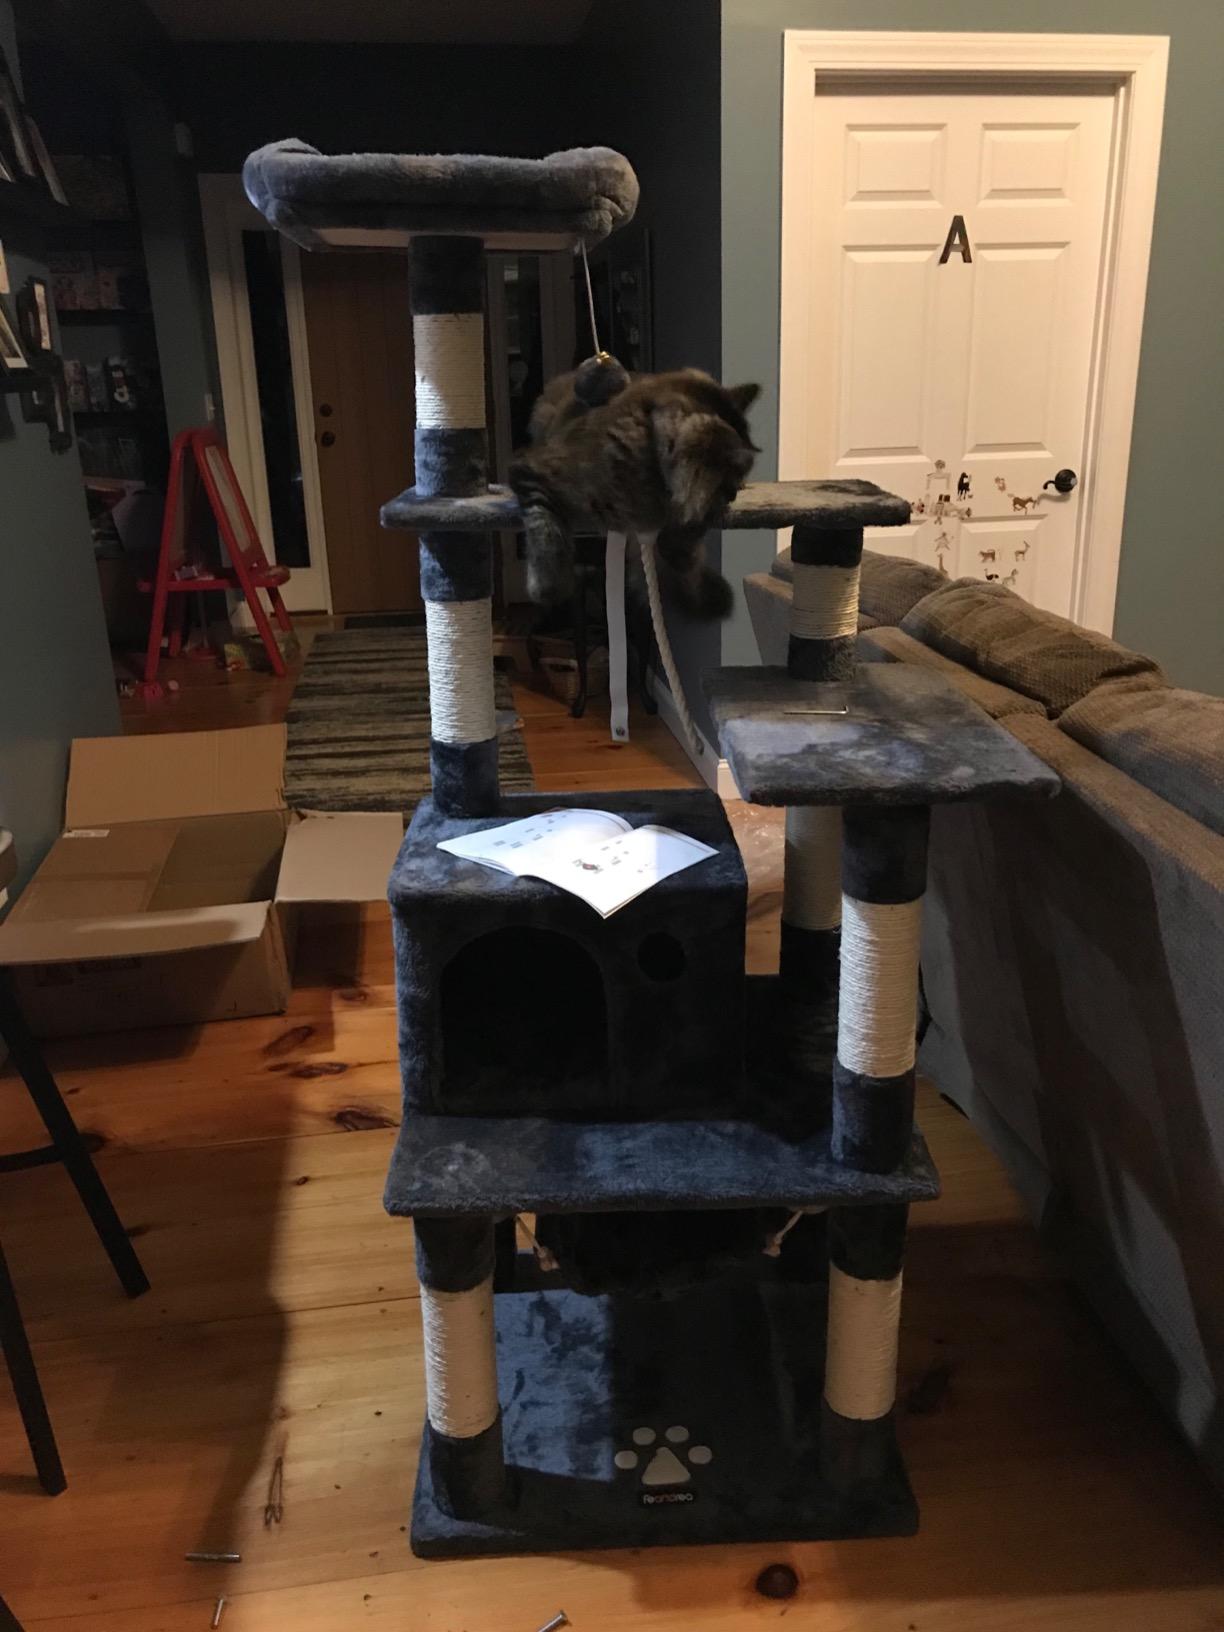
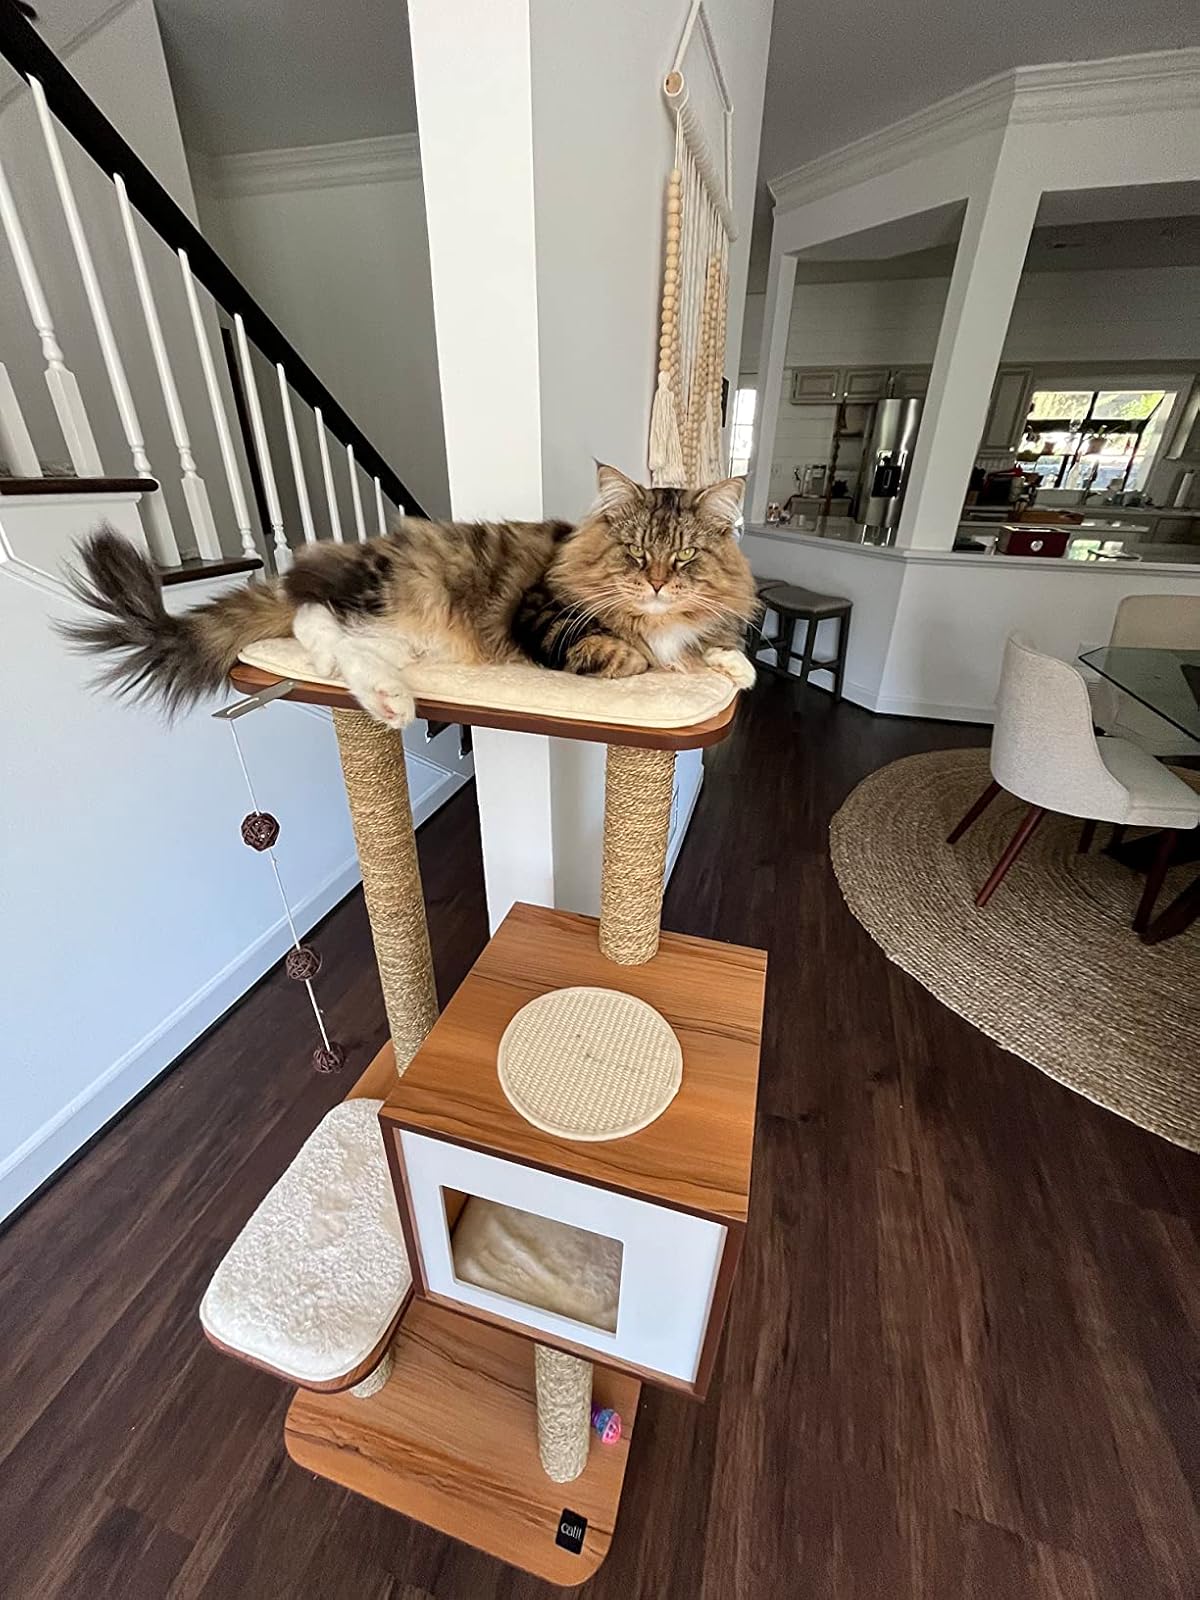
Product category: items_cat tree
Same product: no